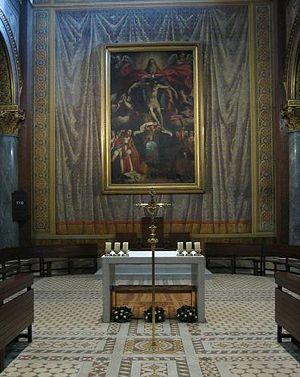
Le Collège anglais de Rome est un séminaire catholique de la ville de Rome pour la formation de prêtres originaires d’Angleterre et du Pays de Galles. Fondé en 1579 et confié aux jésuites par Grégoire XIII, sa direction est reprise par la conférence des évêques d’Angleterre au début du XIXᵉ siècle. C'est la plus ancienne institution de langue anglaise en activité, établie hors d'Angleterre.